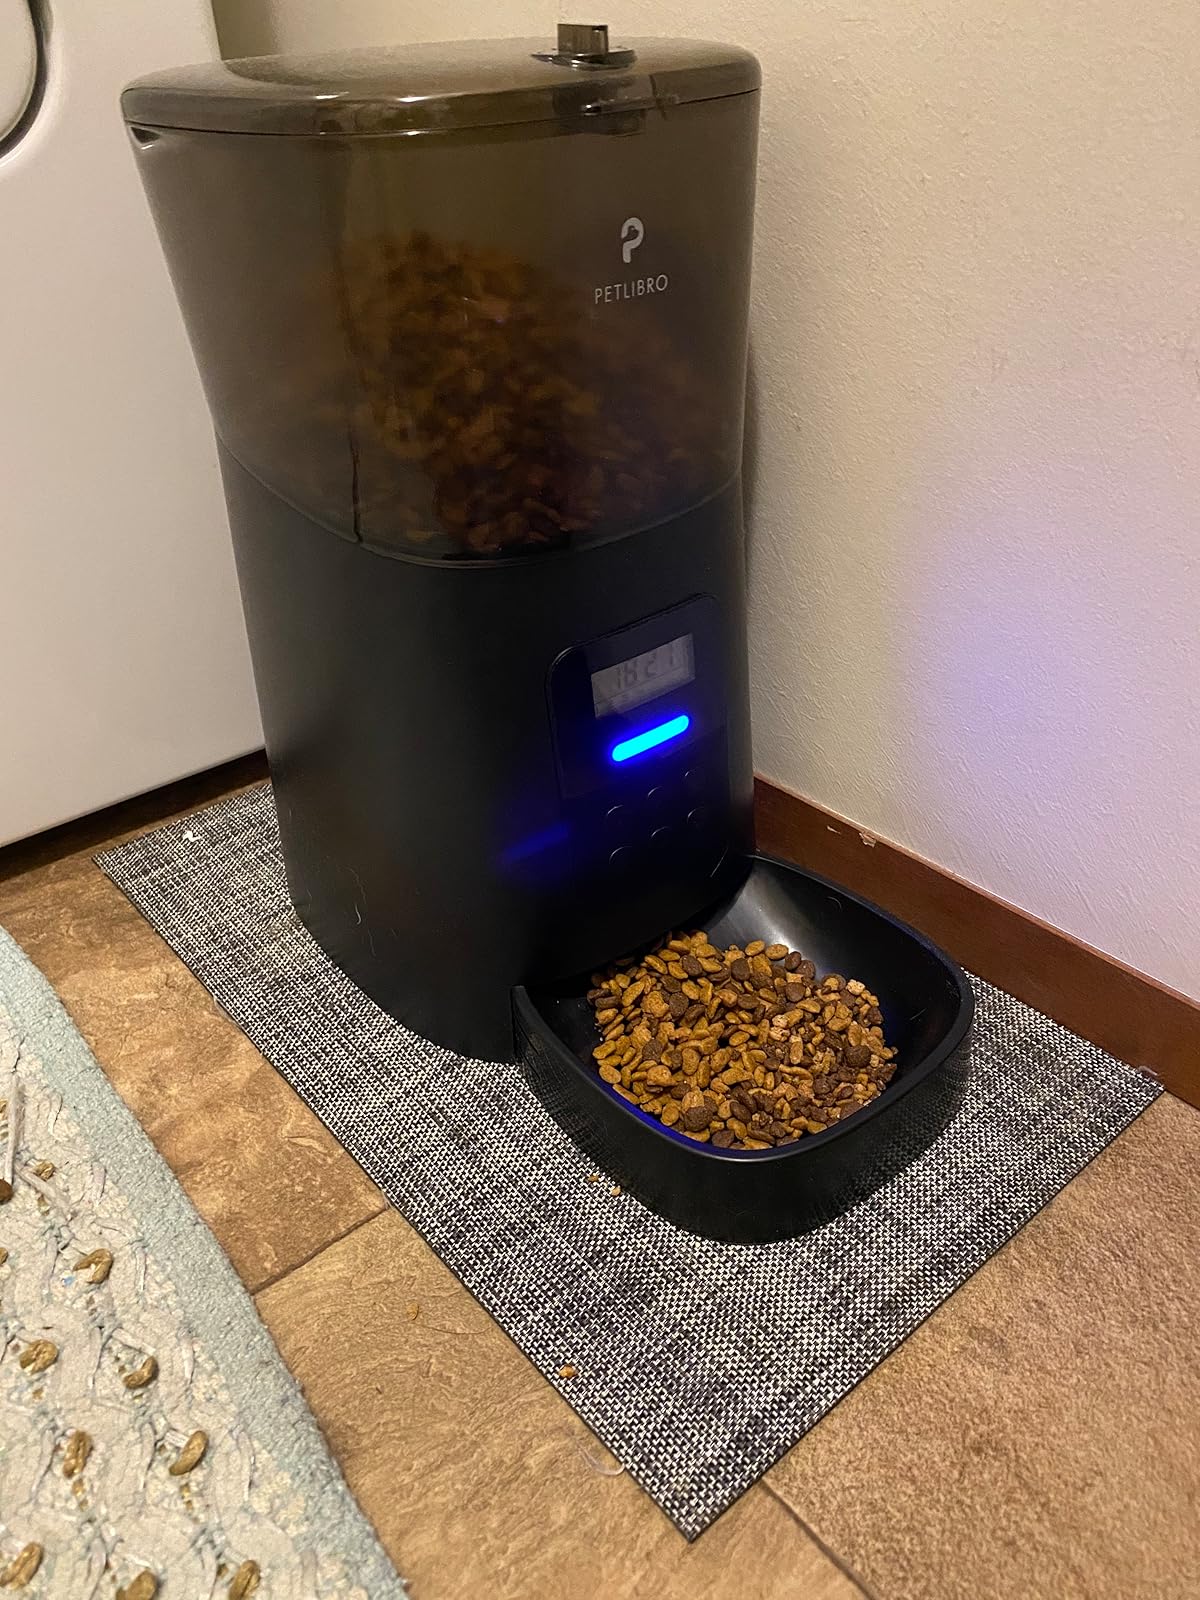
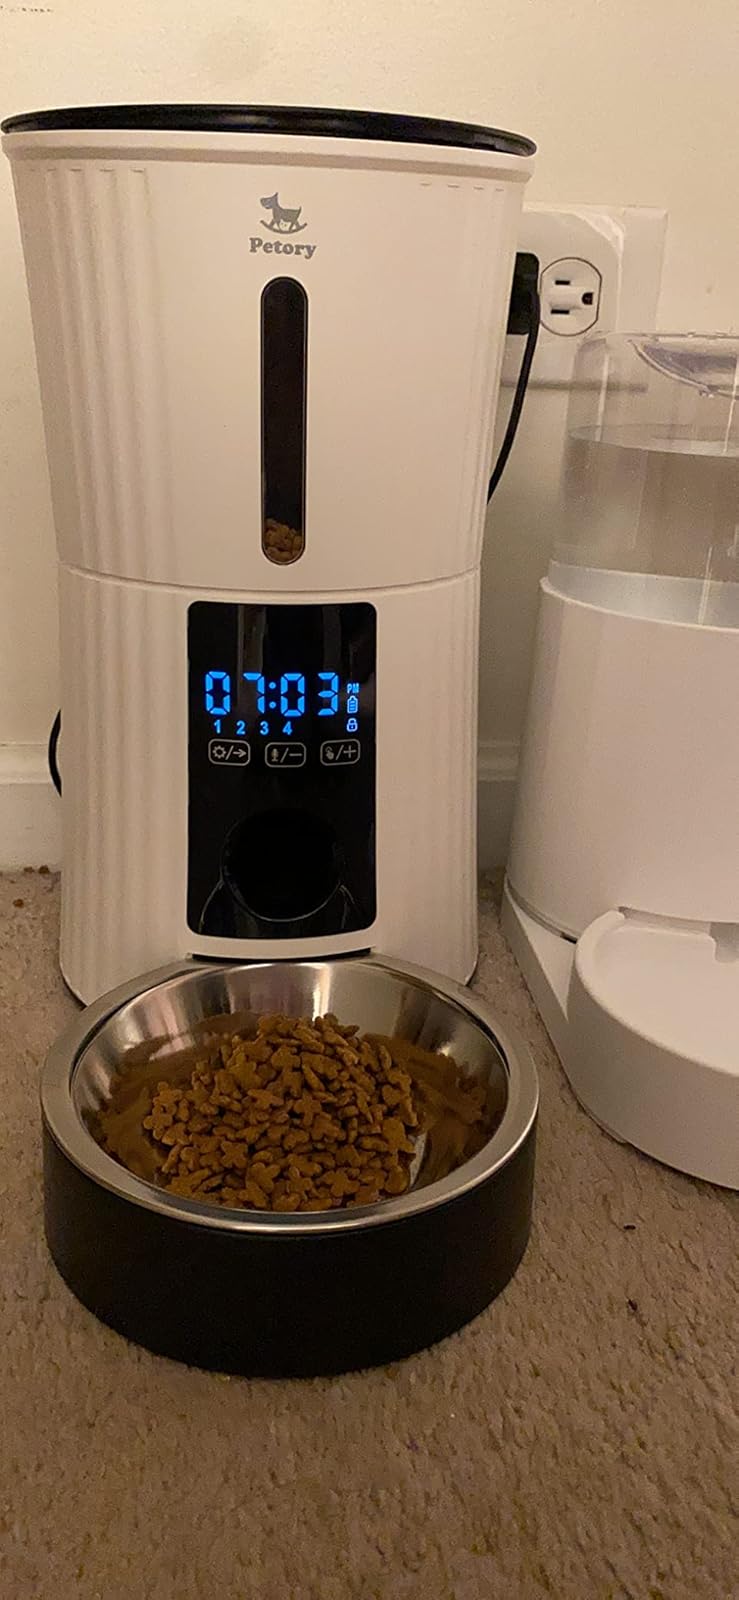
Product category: items_feeder
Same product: no